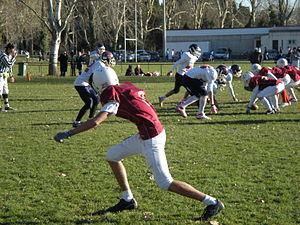
American football, Nîmes vs Montpellier en U17, complexe sportif de La Bastide, rte de Generac à Nîmes, 09.12.12.
Les Centurions de Nîmes sont un club français de football américain basé à Nîmes.